Emma Camp Mead

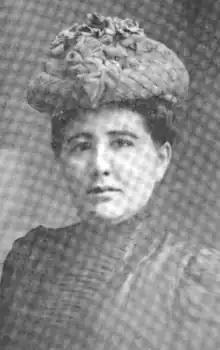
Emma Camp Mead, from a 1916 publication

Emma Jane Camp Mead (1866 – December 4, 1934) was a hotelkeeper and herbalist in the Adirondacks; she was a member of the Oneida people, like her mother; her father's family was Abenaki.